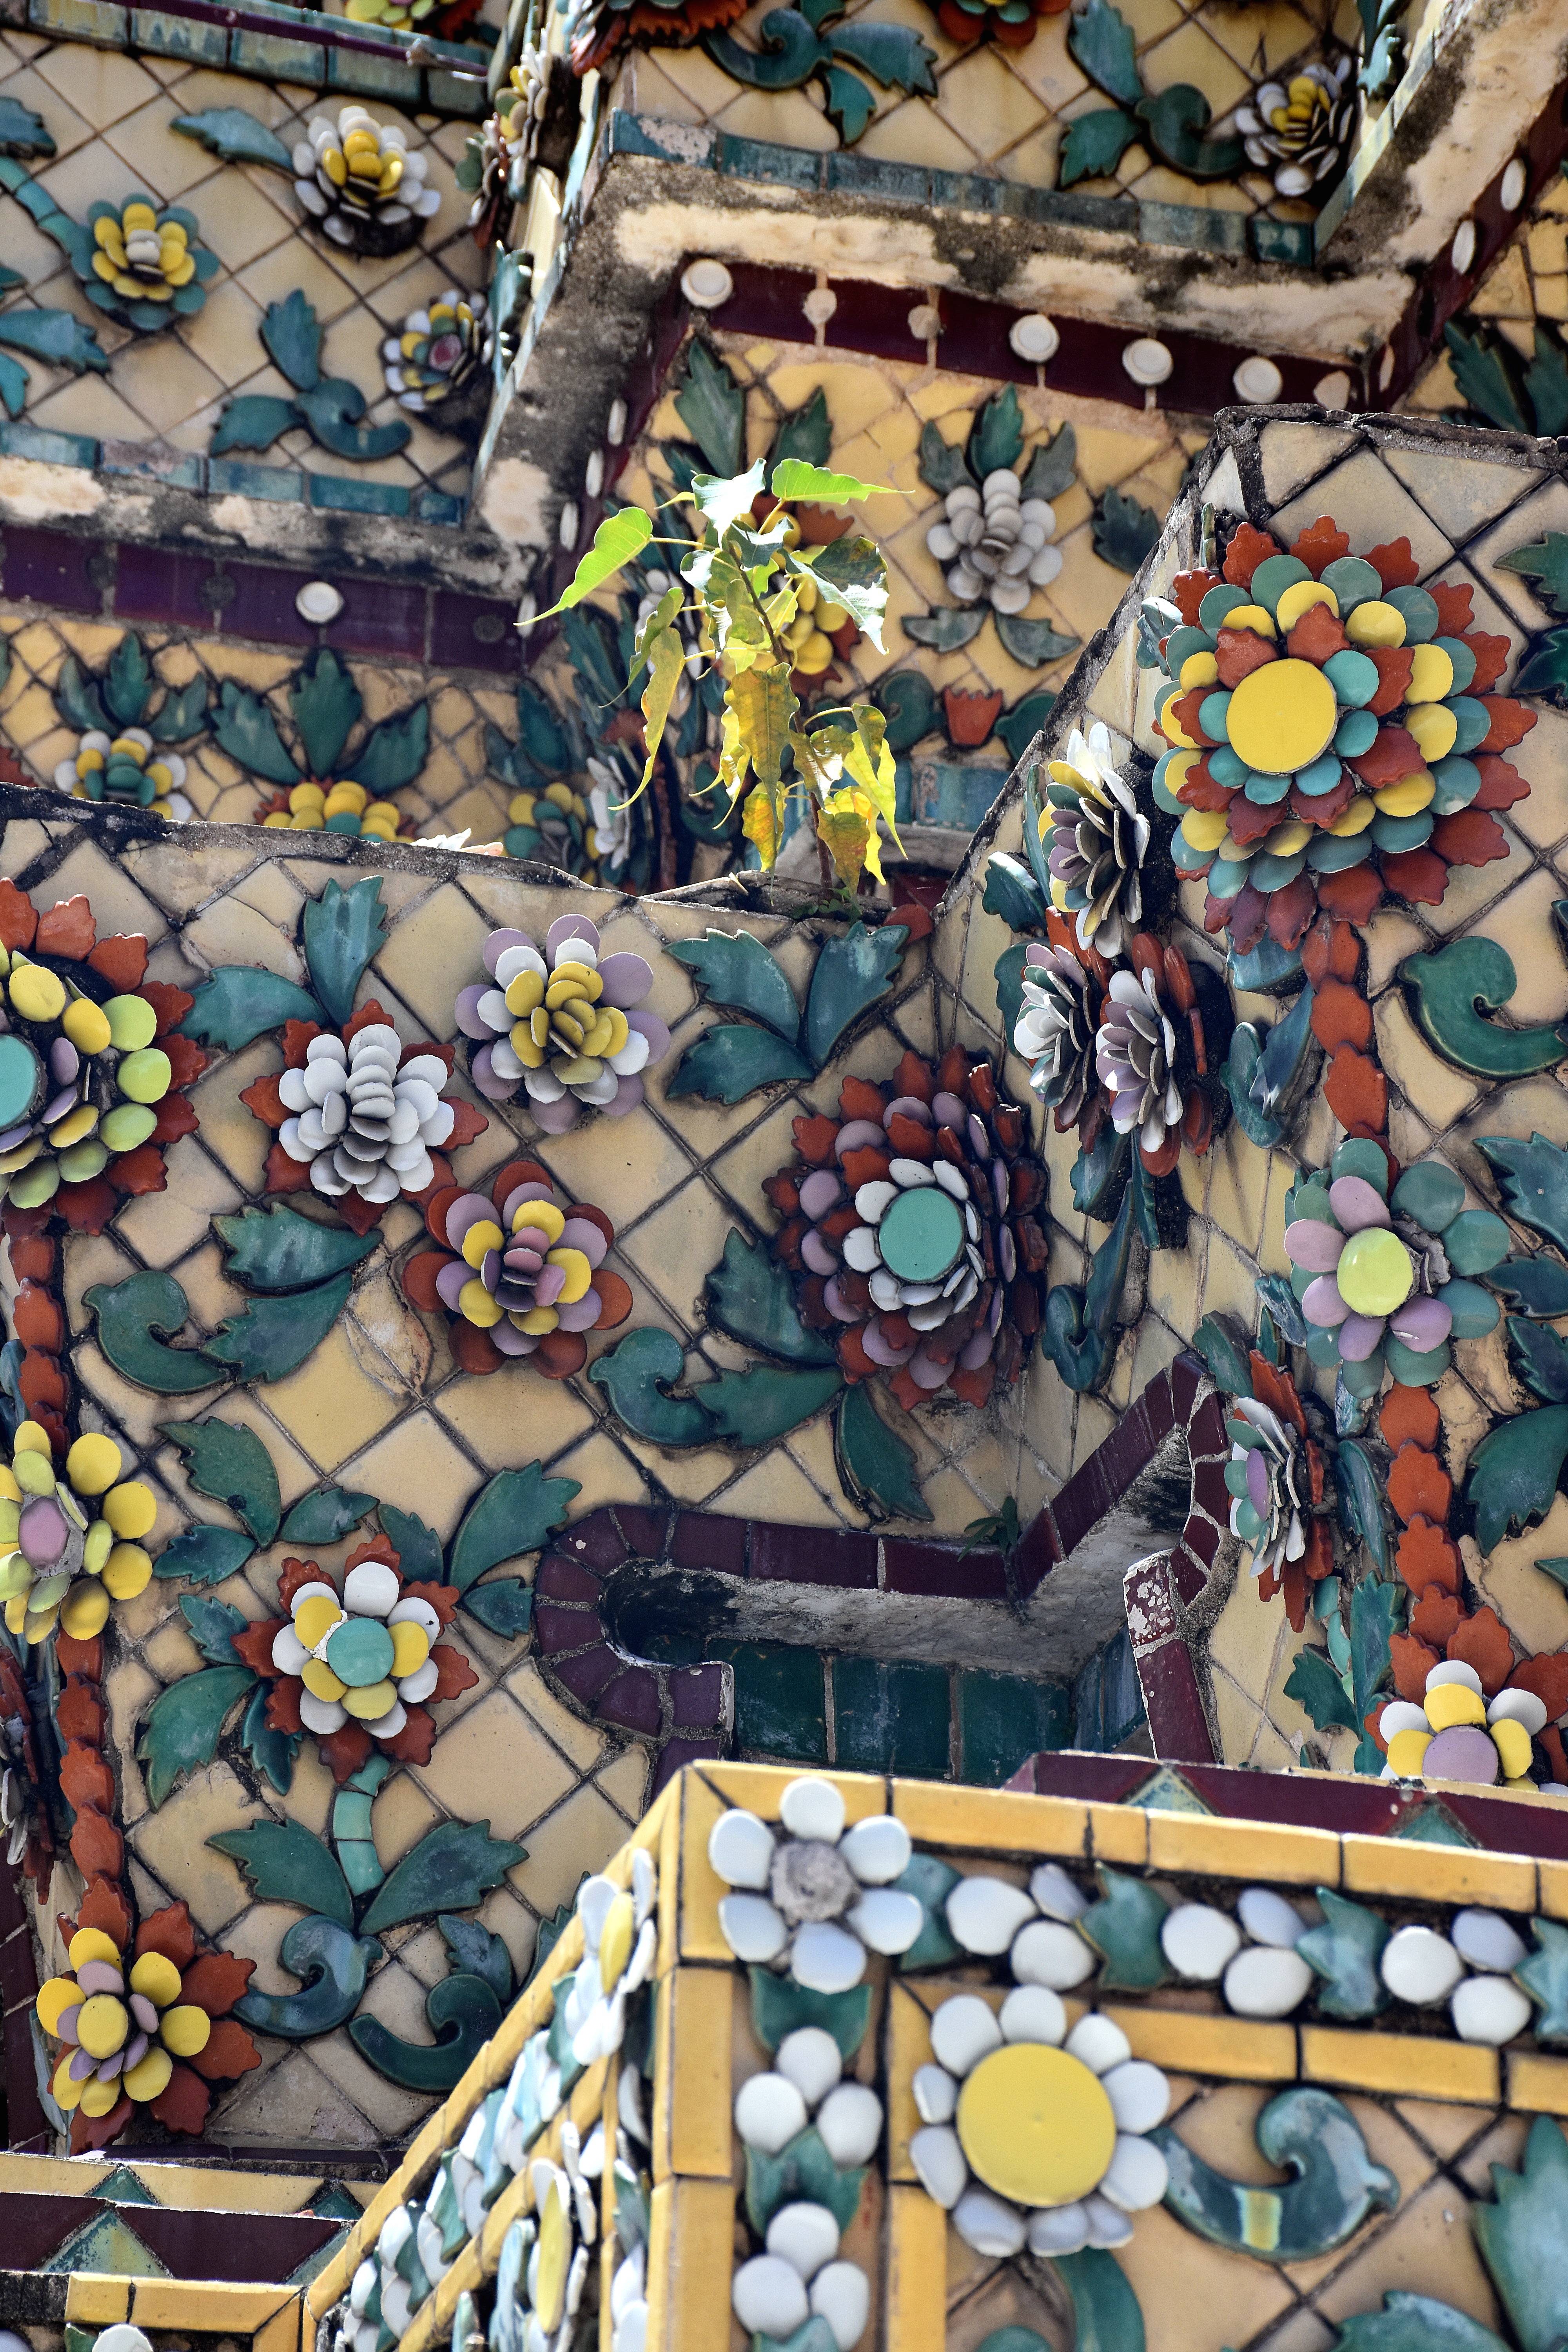
window, art, games, comics, screenshot, mythology